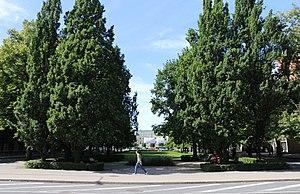
La place du théâtre, auparavant place des chasseurs rouges estoniens, est un espace vert en face du théâtre de Tallinn.